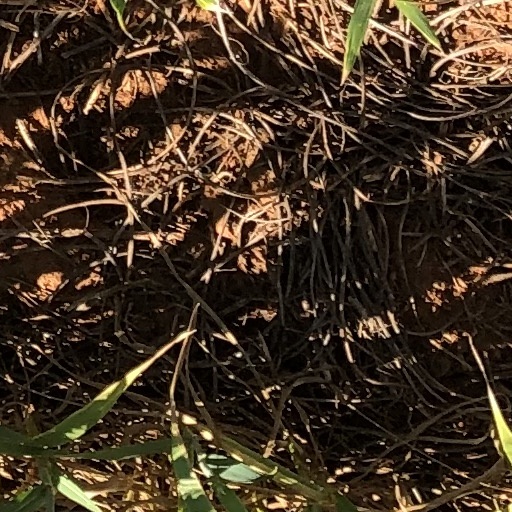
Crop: wheat